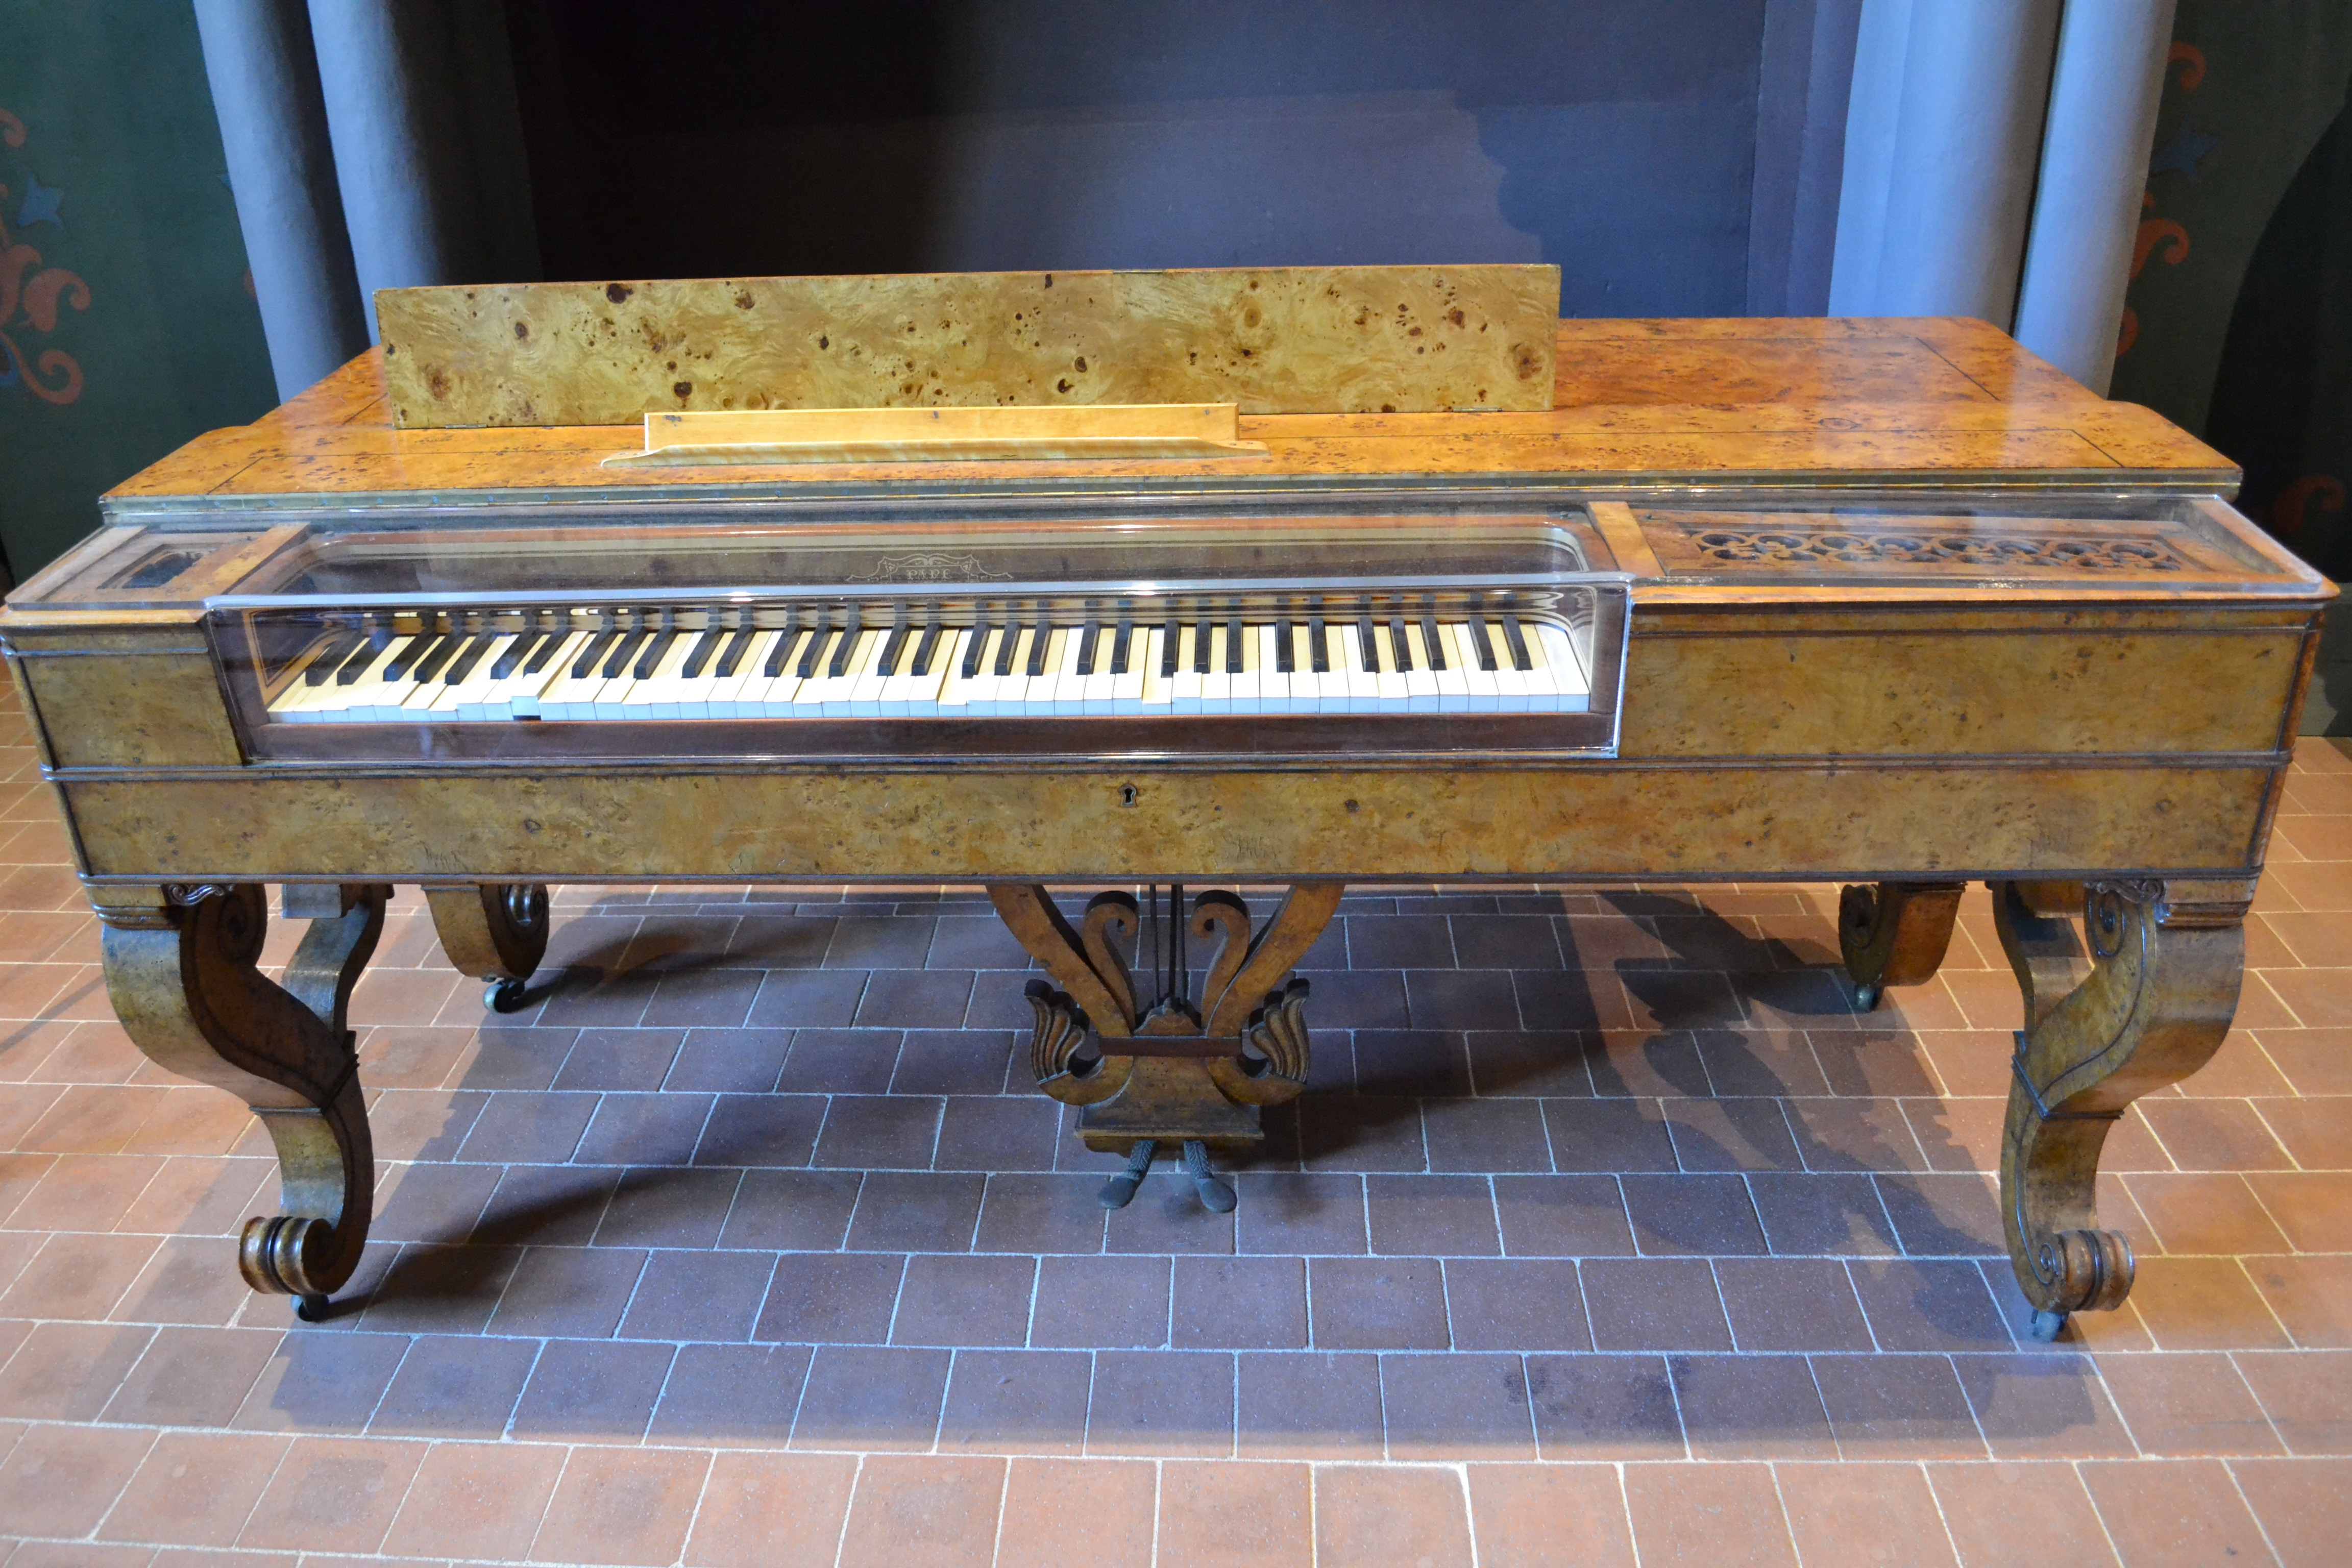
music, keyboard, technology, piano, musical instrument, pedal, old piano, string instrument, spinet, harmonium, digital piano, electronic device, electronic instrument, electric piano, player piano, fortepiano, harpsichord, celesta, history of music